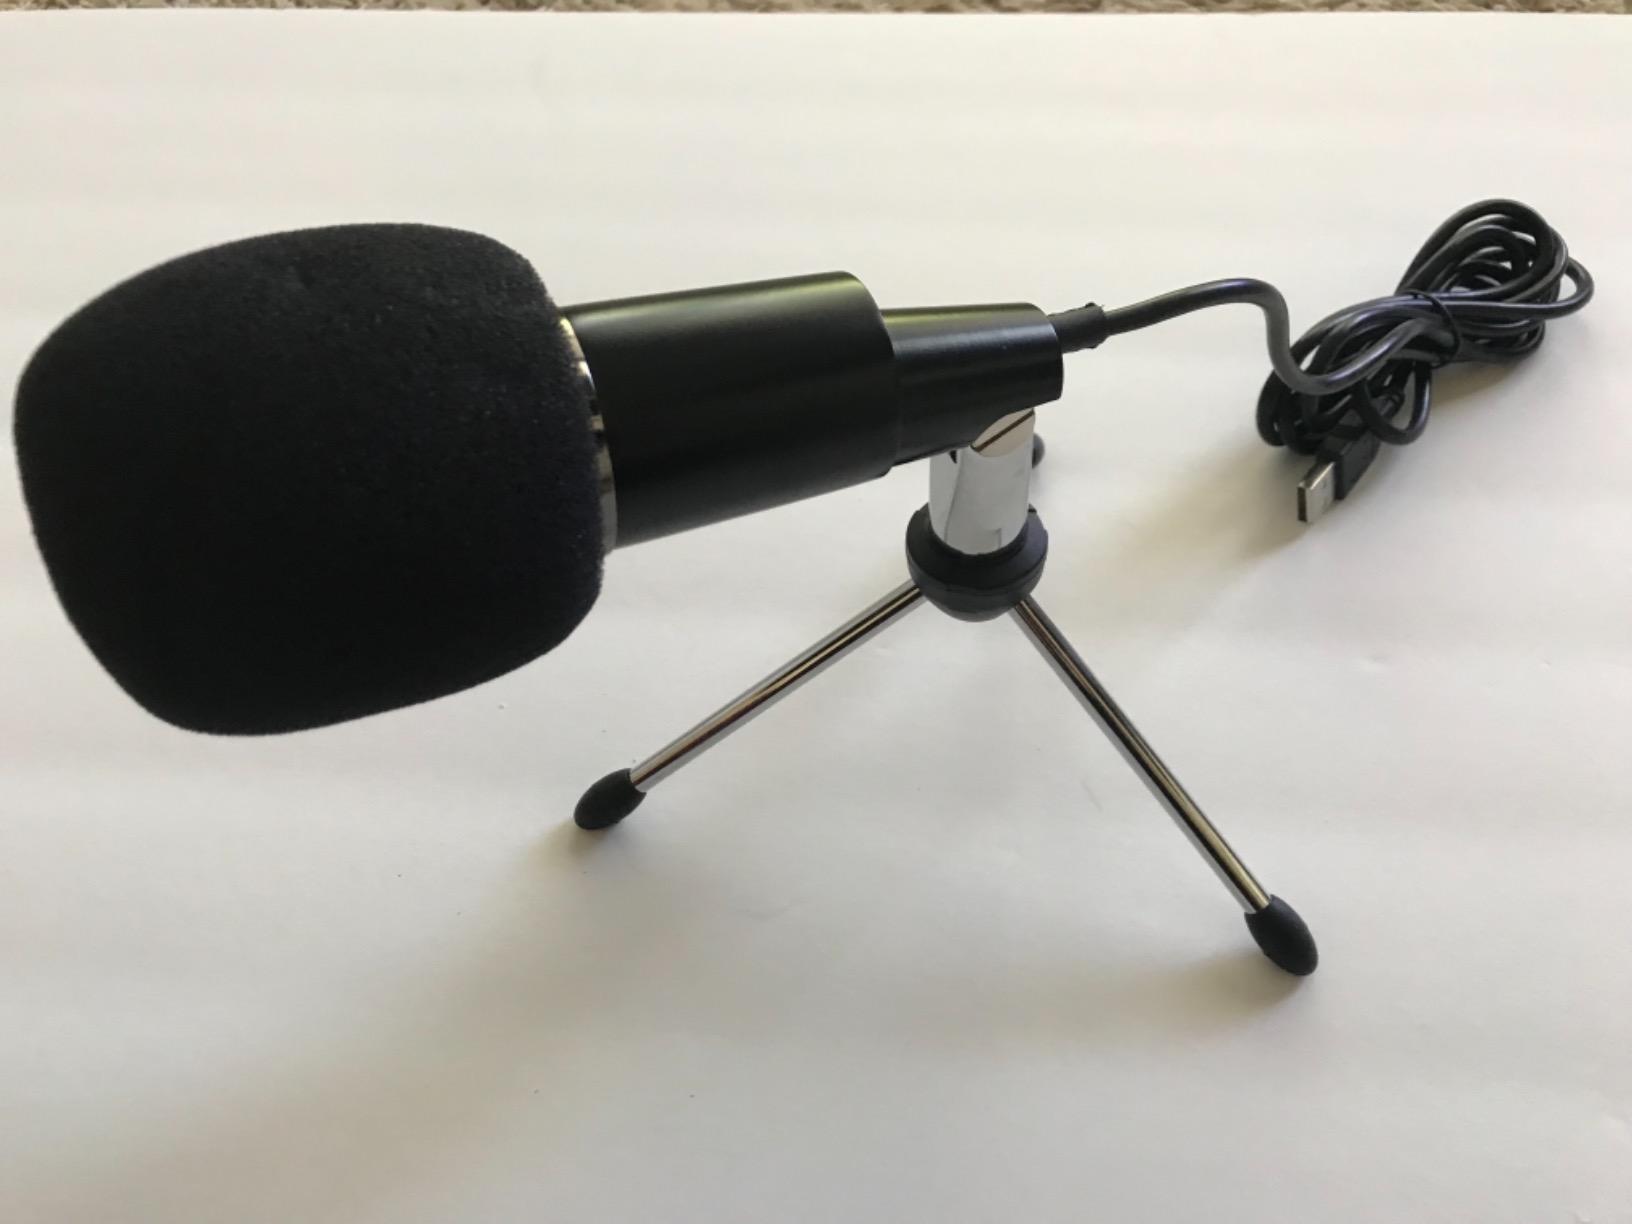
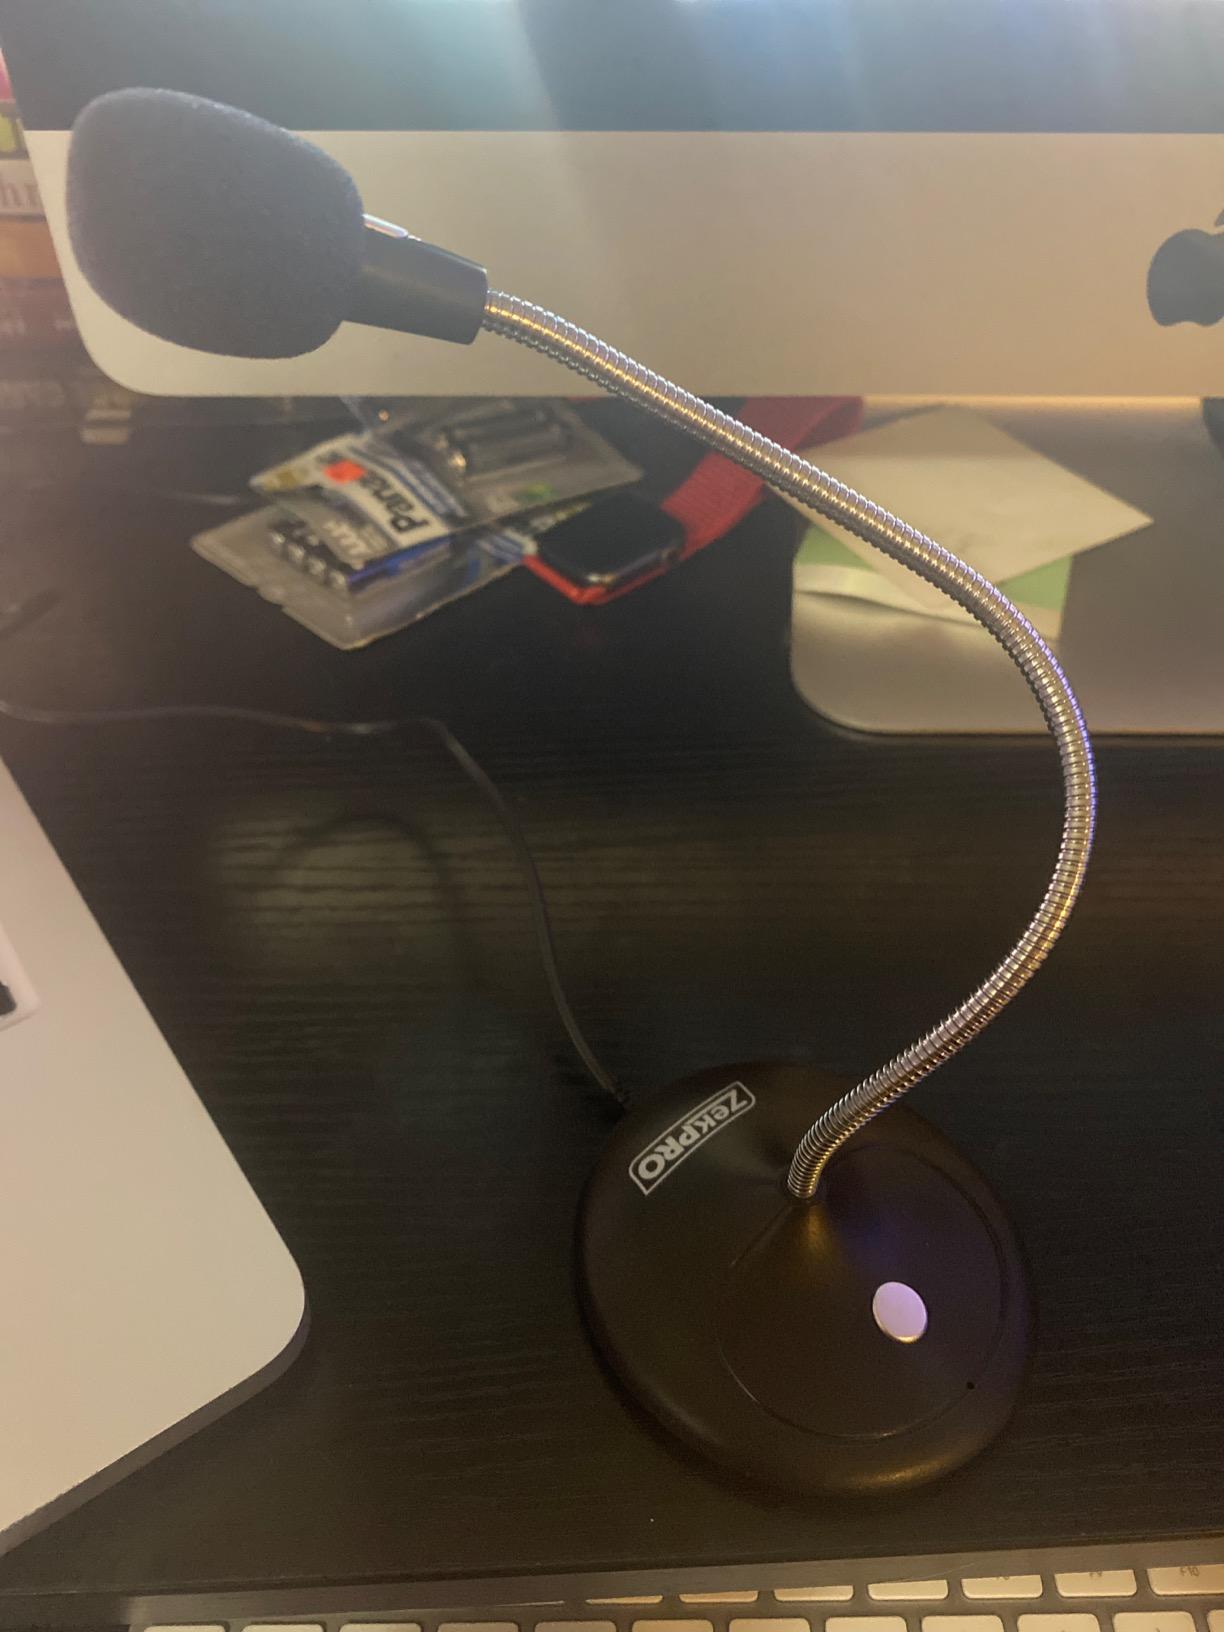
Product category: microphone
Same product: no